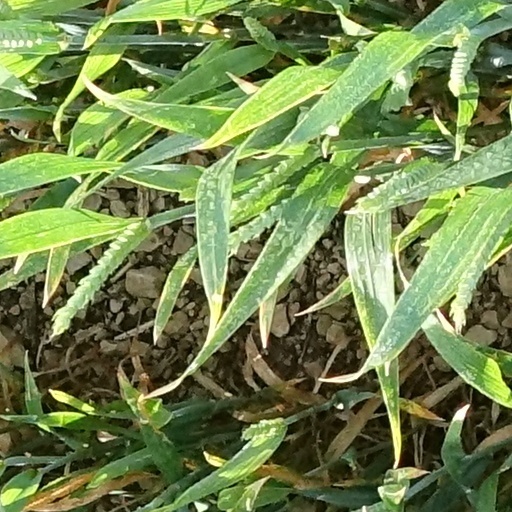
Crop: wheat